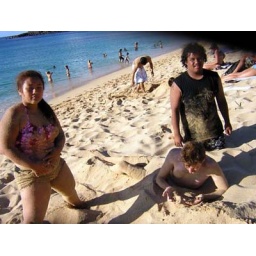
angelica and her friends at a beach in hawaii gettin' down and dirty in the sand.